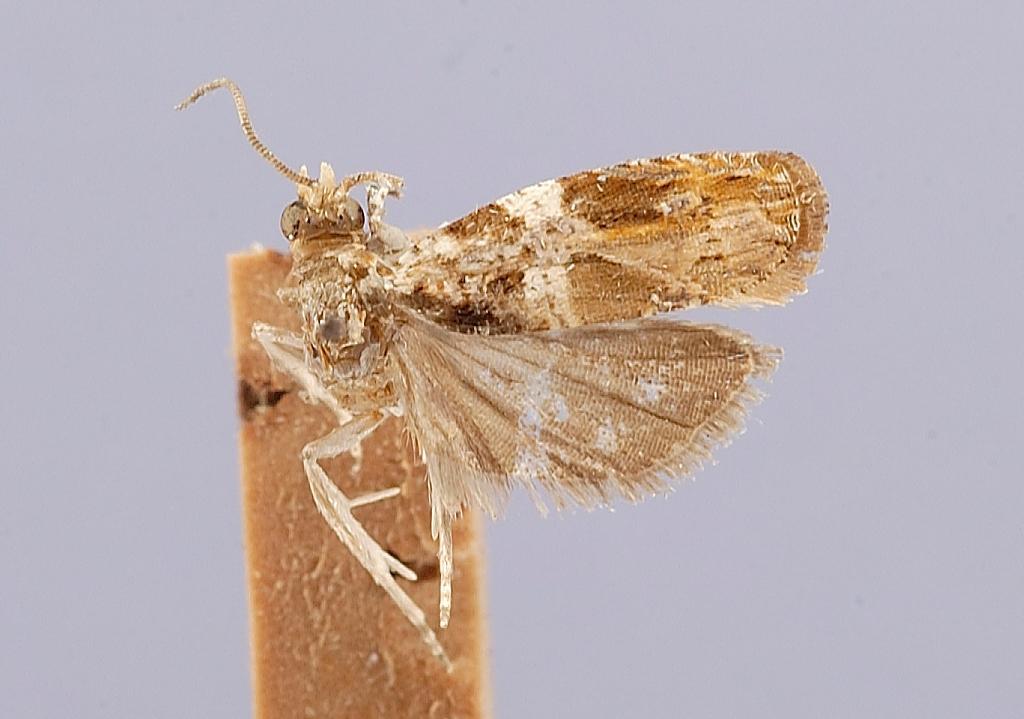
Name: Olethreutes canofascia
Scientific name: Olethreutes canofascia Forbes, 1930
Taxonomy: Animalia, Arthropoda, Insecta, Lepidoptera, Tortricidae
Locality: Rio Piedras, San Juan, Puerto Rico, United States
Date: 10 Jul 1916